Church of St Mary the Virgin, Wootton, Bedfordshire

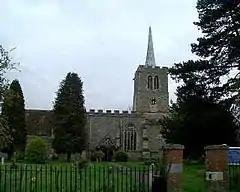
Church of St Mary the Virgin, Wootton

Church of St Mary the Virgin is a Grade I listed church in Wootton, Bedfordshire, England. It became a listed building on July 13, 1964.